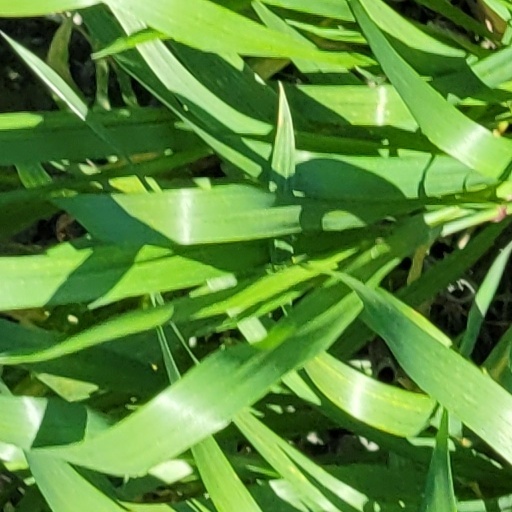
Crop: wheat